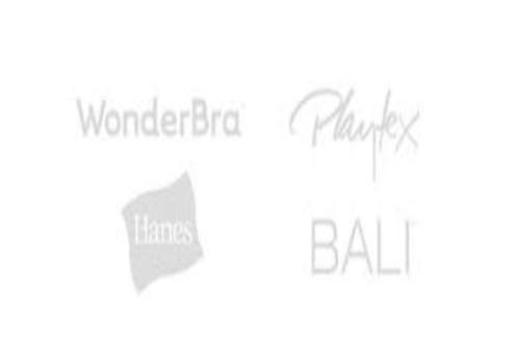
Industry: Clothes